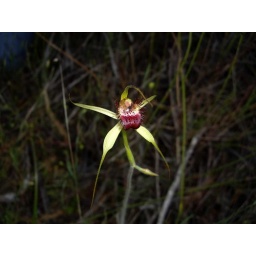
Stop 1 : Day bus trip around Perth to see indigenous ground orchids.